Grover Hartley

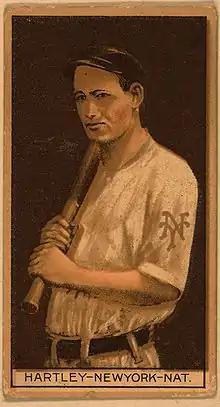
Grover Hartley baseball card

Grover Allen Hartley (July 2, 1888 – October 19, 1964) was a backup catcher in Major League Baseball. From 1911 through 1934, he played for the New York Giants (1911–13, 1924–26), St. Louis Terriers (1914–15), St. Louis Browns (1916–17, 1934), Boston Red Sox (1927) and Cleveland Indians (1930). Hartley batted and threw right-handed. He was born in Osgood, Indiana.